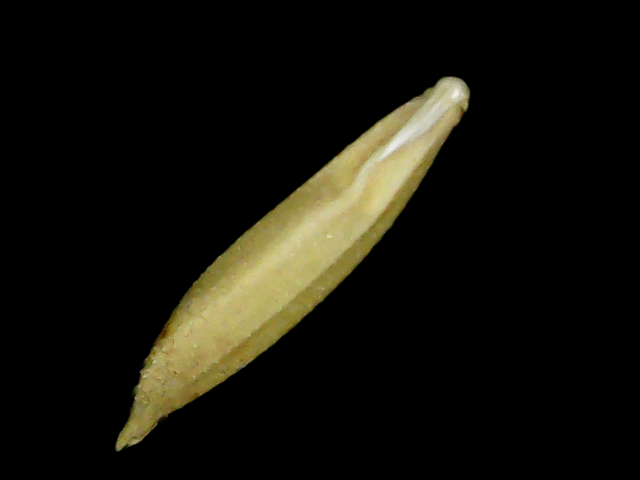
Rice variety: Binadhan25